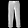
Label: Trouser